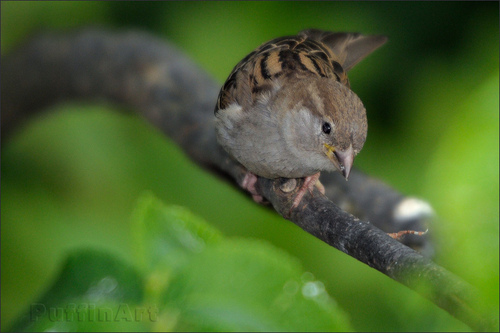
a bird with a grey belly with brown feathers and a brown head.
this is a bird with a grey belly, brown wings and a pointy beak.
the bird has a black eyering and a small bill that is brown.
a small bird with a pointed bill a dark belly and dark colored wings.
this is a small grey bird with black and brown speckled wings.
this bird is brown with white and has a very short beak.
this bird has wings that are brown and has a white belly
this bird is brown with white and has a very short beak.
a small brown bird with a white belly and a curved short beak.
this bird is white, brown, and black in color, and has a brown beak.
Species: House Sparrow